United Nations Security Council Resolution 1385

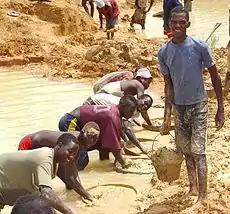
Diamond miners in Sierra Leone

United Nations Security Council resolution 1385, adopted unanimously on 19 December 2001, after recalling all resolutions on the situation in Sierra Leone, particularly resolutions 1132 (1997), 1171 (1998), 1299 (2000) and 1306 (2000), the Council extended sanctions against the import of rough diamonds except those controlled by the government from the country for a further 11 months, beginning on 5 January 2002.